Craig Mack

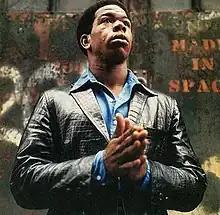

Craig Jamieson Mack (May 10, 1970 – March 12, 2018) was an American rapper. He is best known for his tenure with Bad Boy Records, during which he released his 1994 single "Flava in Ya Ear" (1994), which peaked within the "Billboard" Hot 100's top ten. The song preceded his debut studio album "" (1994), which spawned his second top 40 single, "Get Down". His second album "" (1997) was released by Scotti Brothers Records.